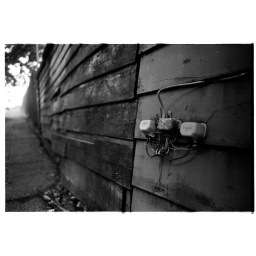
Languishing beneath trees at the bottom of Ballard Ave, this old place squats, home to squirrels and moss.